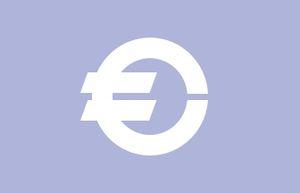
Shimogō est un bourg japonais situé dans la préfecture de Fukushima.